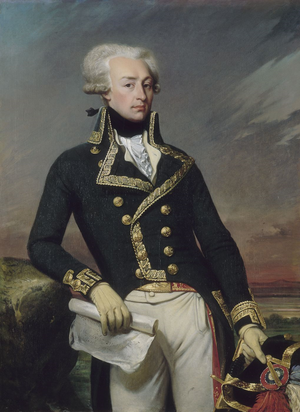
Gilbert du Motier de La Fayette
Lafayette som generalløjtnant i 1791, malet 1834 af Joseph-Désiré Court.
Marie-Joseph Paul Yves Roch Gilbert du Motier, Marquis de La Fayette var en fransk adelsmand og officer, der som ung deltog i Den amerikanske Frihedskrig. Han var blevet meget begejstret for den amerikanske frihedserklæring om folkets rettigheder og drømte om at overføre disse ideer til Frankrig, og han var en af hovedmændene i udfærdigelsen af Erklæringen om menneskets og borgerens rettigheder, der blev vedtaget af den franske nationalforsamling 26. august 1789.